Coming of Age (2008 TV series)

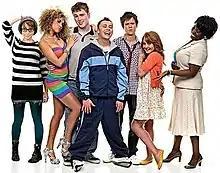
"(From left to right)" Minnie Crowe, Hannah Job, Ceri Phillips, Joe Tracini, Tony Bignell, Anabel Barnston, Ellen Thomas.

"Coming of Age" is set in Abingdon, Oxfordshire. Although the show consists of scenes recorded on location and pre-recorded studio scenes, most of the show is recorded in front of a live studio audience at BBC Television Centre, White City, London. Wooton College external shots were filmed at Abingdon and Witney College, Abingdon Campus.